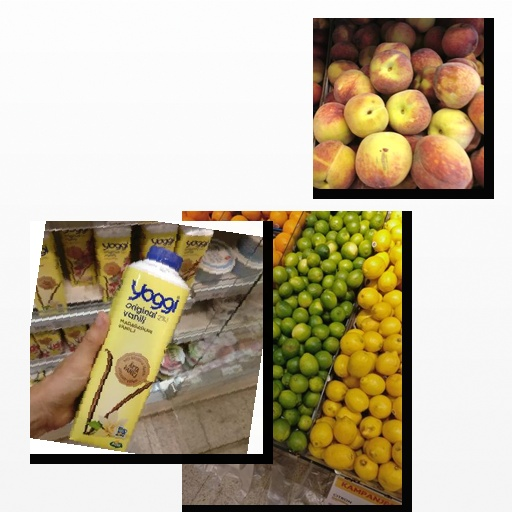
Food items: lime, peach, vanilla_yogurt